Favre–Racouchot syndrome

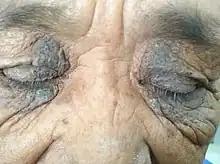
Affected eyelids and upper cheeks with greyish discolouration.

Favre–Racouchot syndrome is a solar elastotic disorder consisting of multiple open comedones that occurs in skin damaged by sunlight, especially under and lateral of the eyes. The comedones are widened openings for hair follicles and sebaceous glands filled with material.